Yamhad

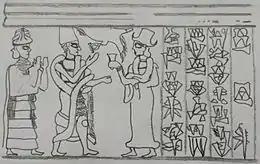
Abba-El I seal.

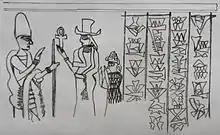
Niqmi-Epuh seal.

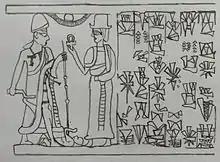
Seal of Abba-El II: the Egyptian ankh was a replacement for the cup usually held by the deity.

The people of Yamhad were Amorites and spoke the Amorite language, and apart from a few Mesopotamian, Egyptian and Aegean influences, Yamhad belonged mainly to middle Bronze Age Syrian culture. This culture influenced the architecture and the functions of the temples, which were mainly cultic, while political authority was invested in the royal palace, in contrast to the important political role of the temples in Mesopotamia.